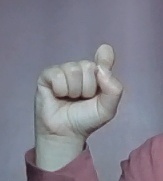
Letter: fa